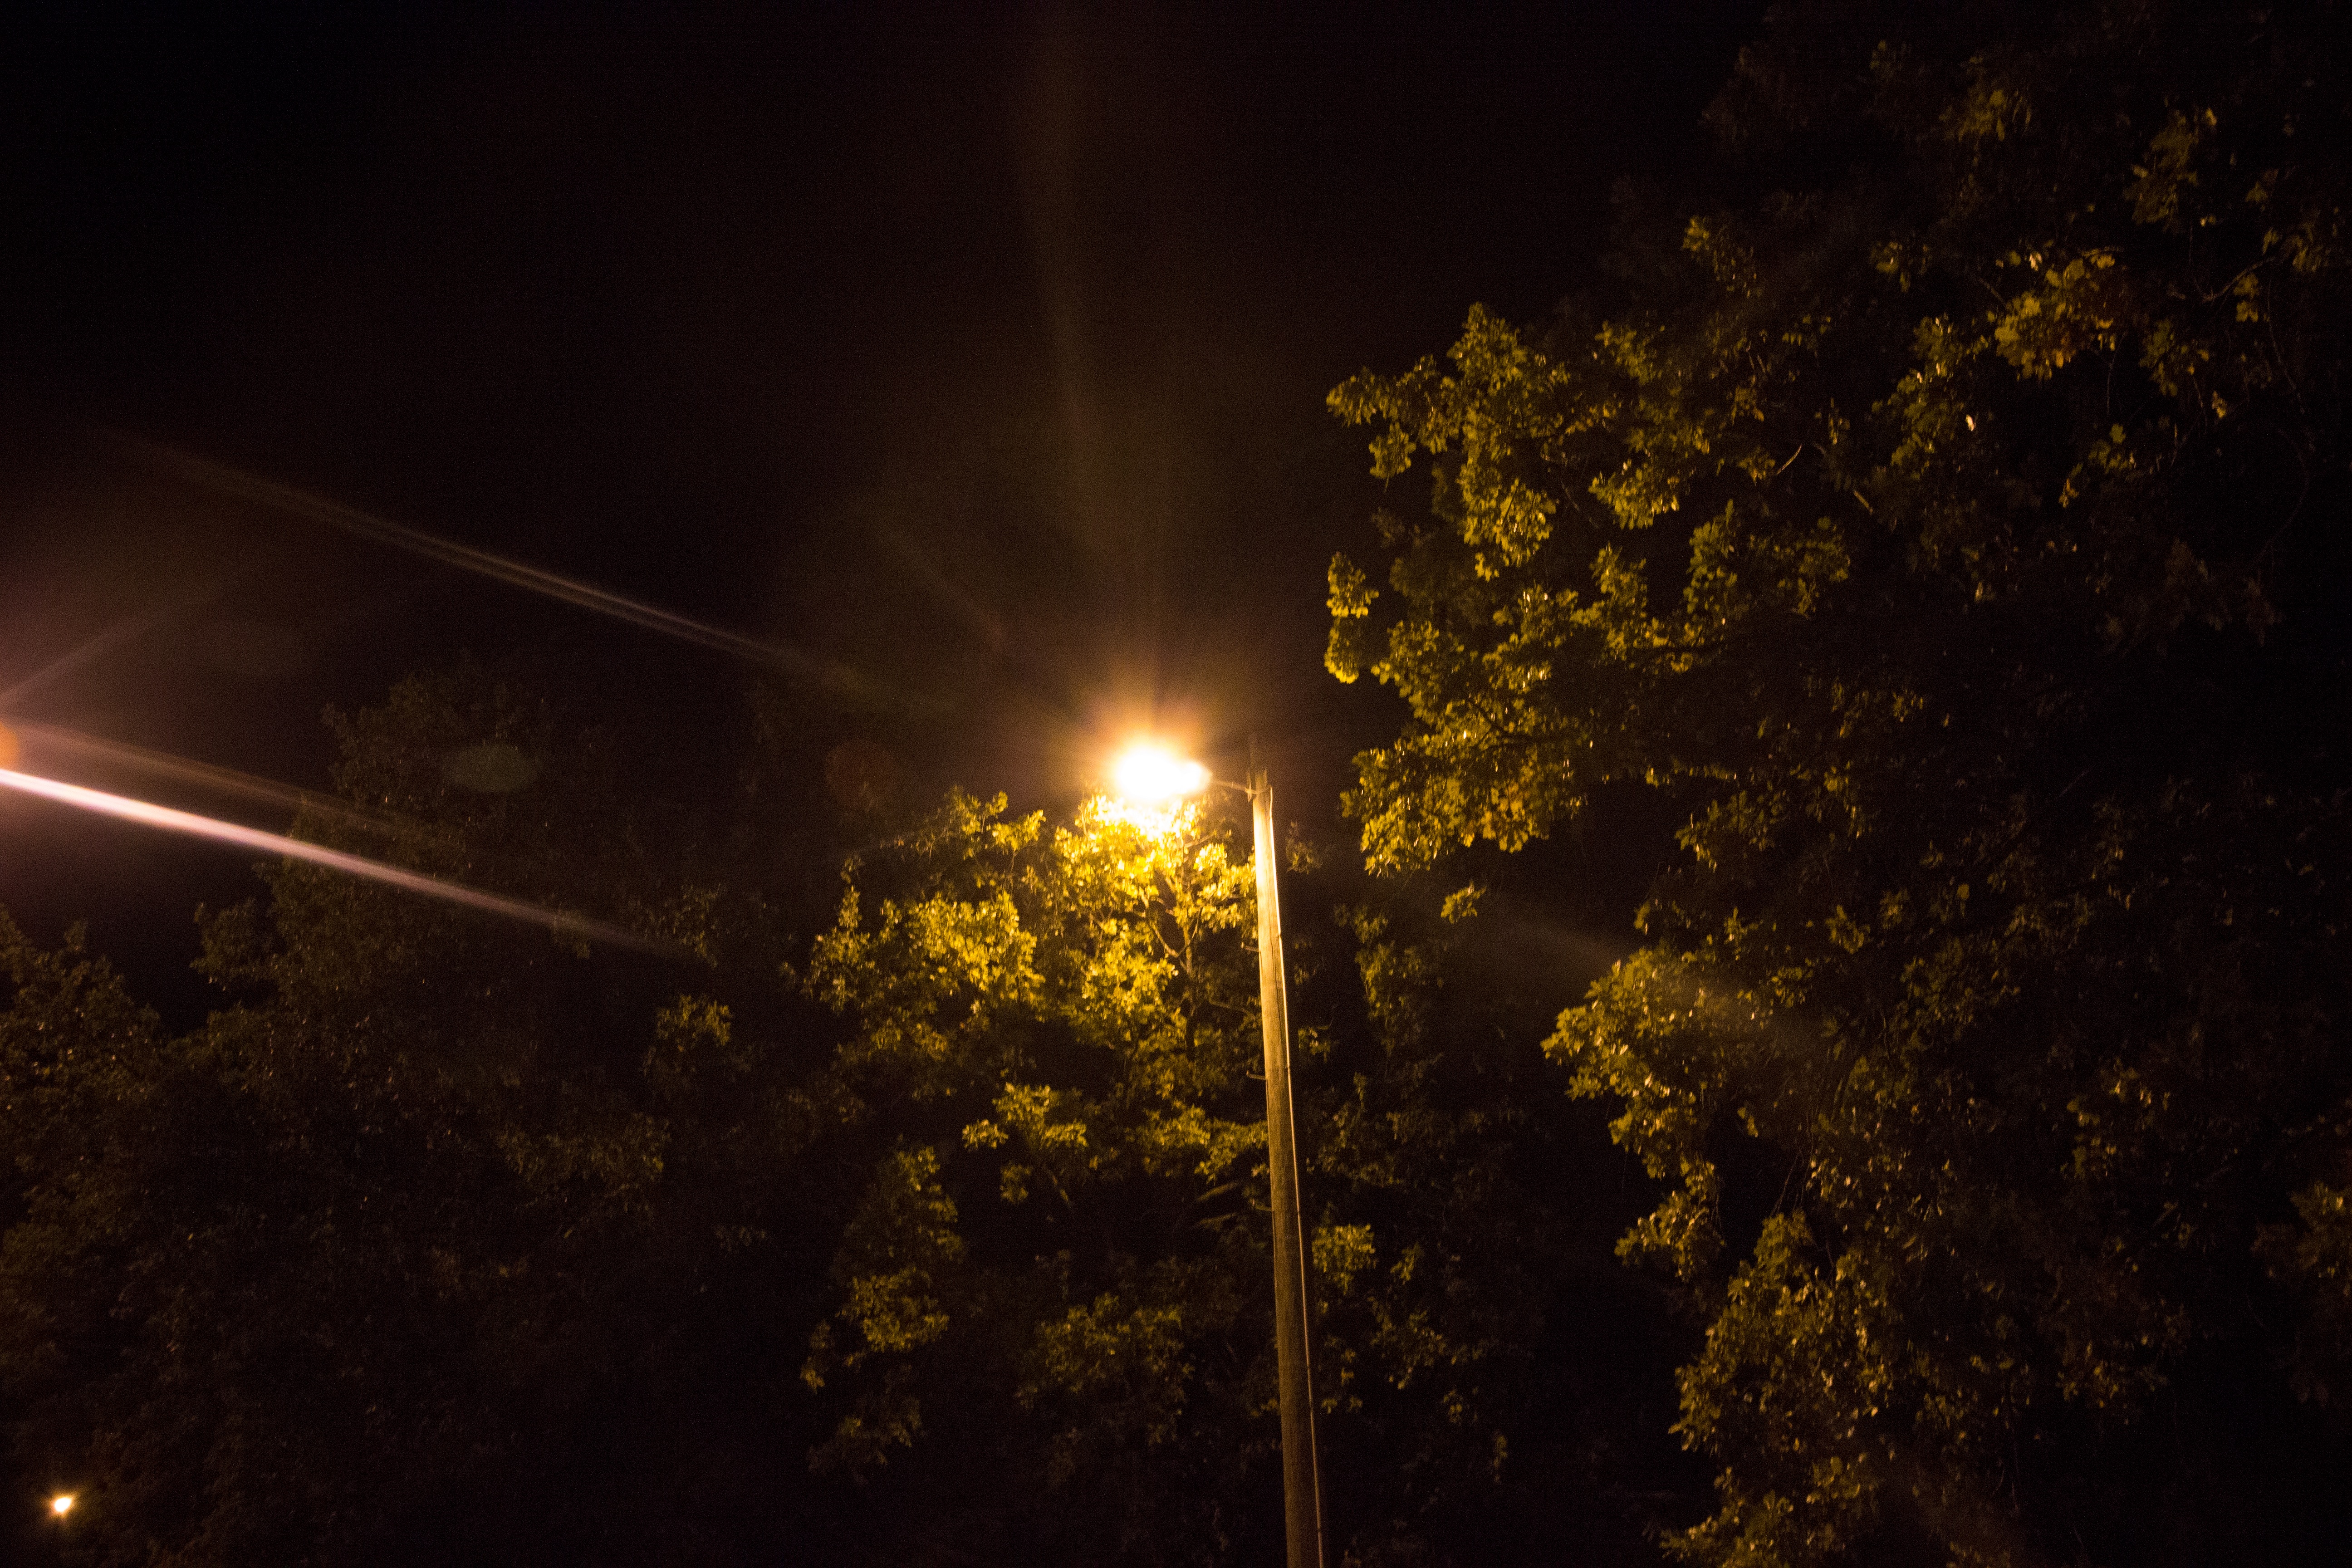
tree, light, sky, sun, night, sunlight, morning, atmosphere, evening, reflection, darkness, street light, lighting, astronomical object